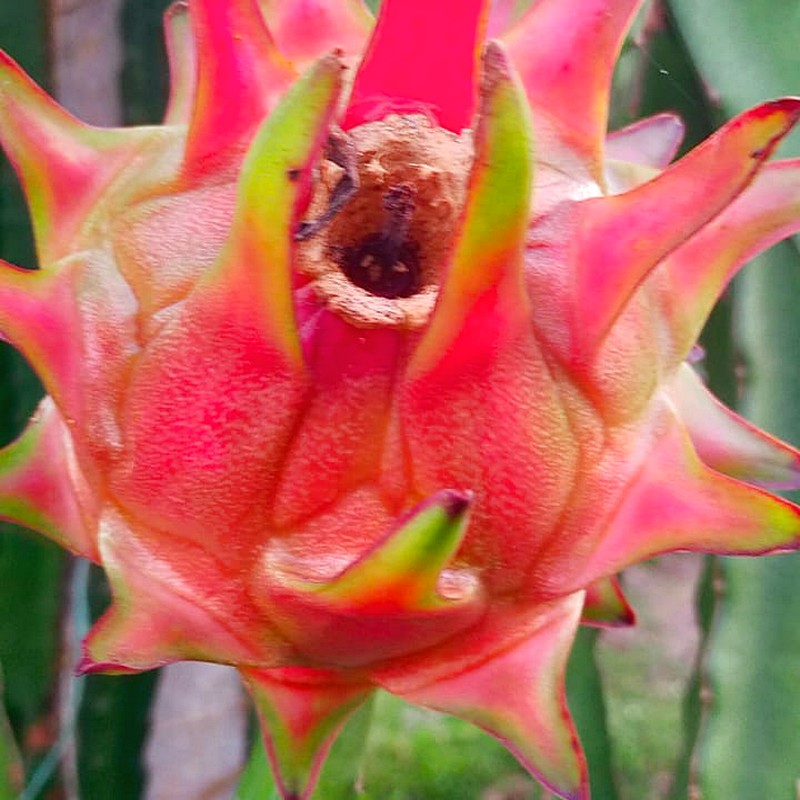
Label: Mature Dragon Fruit